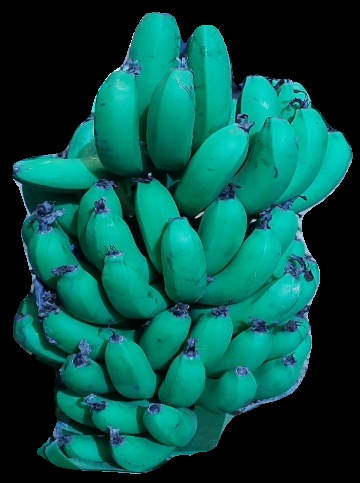
Variety: pachbale
Grade: grade2